Manticore (2022 film)

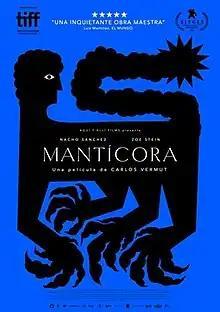
Theatrical release poster by Carlos Vermut

Manticore is 2022 psychological drama thriller film written and directed by Carlos Vermut, and starring Nacho Sánchez and Zoe Stein. An international co-production between Spain and Estonia that blends elements of mumblecore with tragedy and deals with its protagonist's "hamartia", the film's storyline follows the romantic relationship between a video game designer (Sánchez) and an art history student (Stein), with the former hoping to find happiness with the latter and thus to subdue his recently awakened pedophilic impulses.